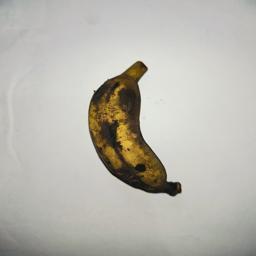
Ripeness: Overripe